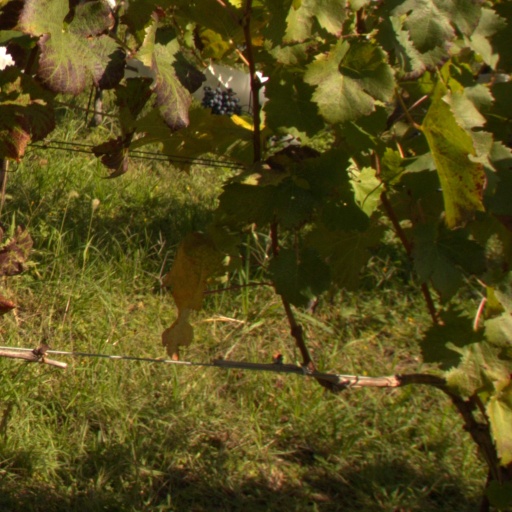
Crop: grape